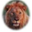
Label: lion